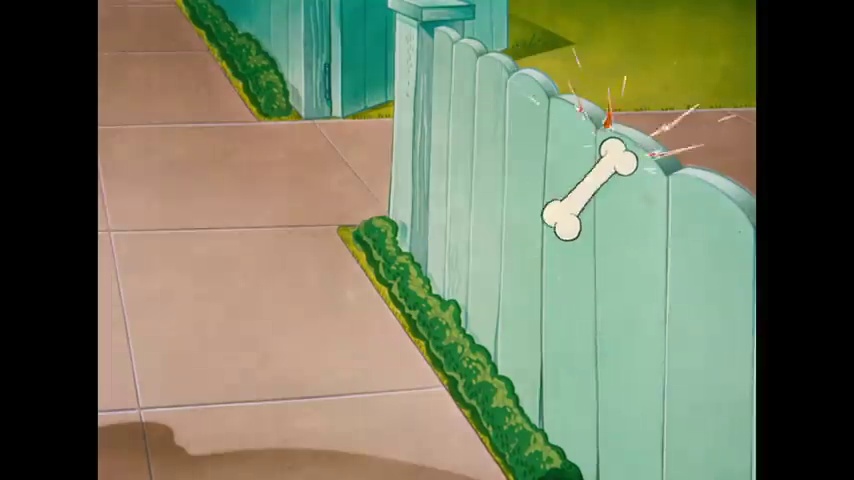
Portrait style: Cartoon Portrait